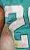
Number: 2